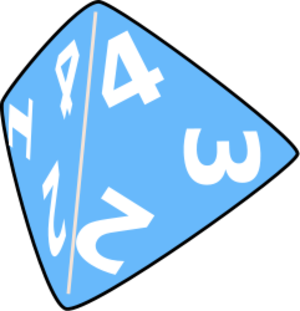
Un dé à quatre faces ou d4 en abrégé est une variante de dé comportant quatre faces.